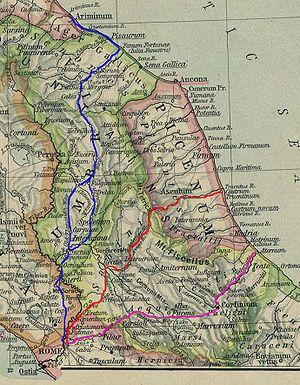
La Via Flaminia ou voie Flaminienne est l'un des deux itinéraires principaux menant de Rome vers l'Adriatique.
La voie Tiburtine est une voie romaine antique de l'Italie qui relie Rome à la ville de Tivoli, à l'est sur le cours de l'Anio.
La via Salaria Gallica est une voie romaine qui reliait la via Flaminia, au niveau de Forum Sempronii, aujourd’hui Fossombrone, à la via Salaria, à hauteur d'Asculum, de nos jours Ascoli Piceno.
Caius Flaminius Nepos est un consul romain, d'origine plébéienne. Il eut pour fils Caius Flaminius, le consul de 187 av J.-C..
La Via Salaria est une ancienne voie romaine, qui allait de Rome, par la Porta Salaria dans le mur d'Aurélien, à Castrum Truentinum sur la côte de la mer Adriatique, à 242 km. Elle longeait la rive gauche du Tibre, puis passait par Reate et Asculum.